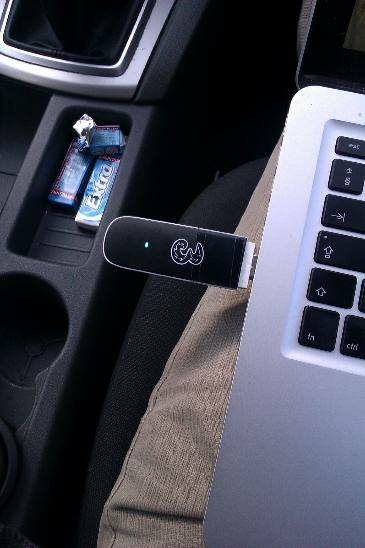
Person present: No